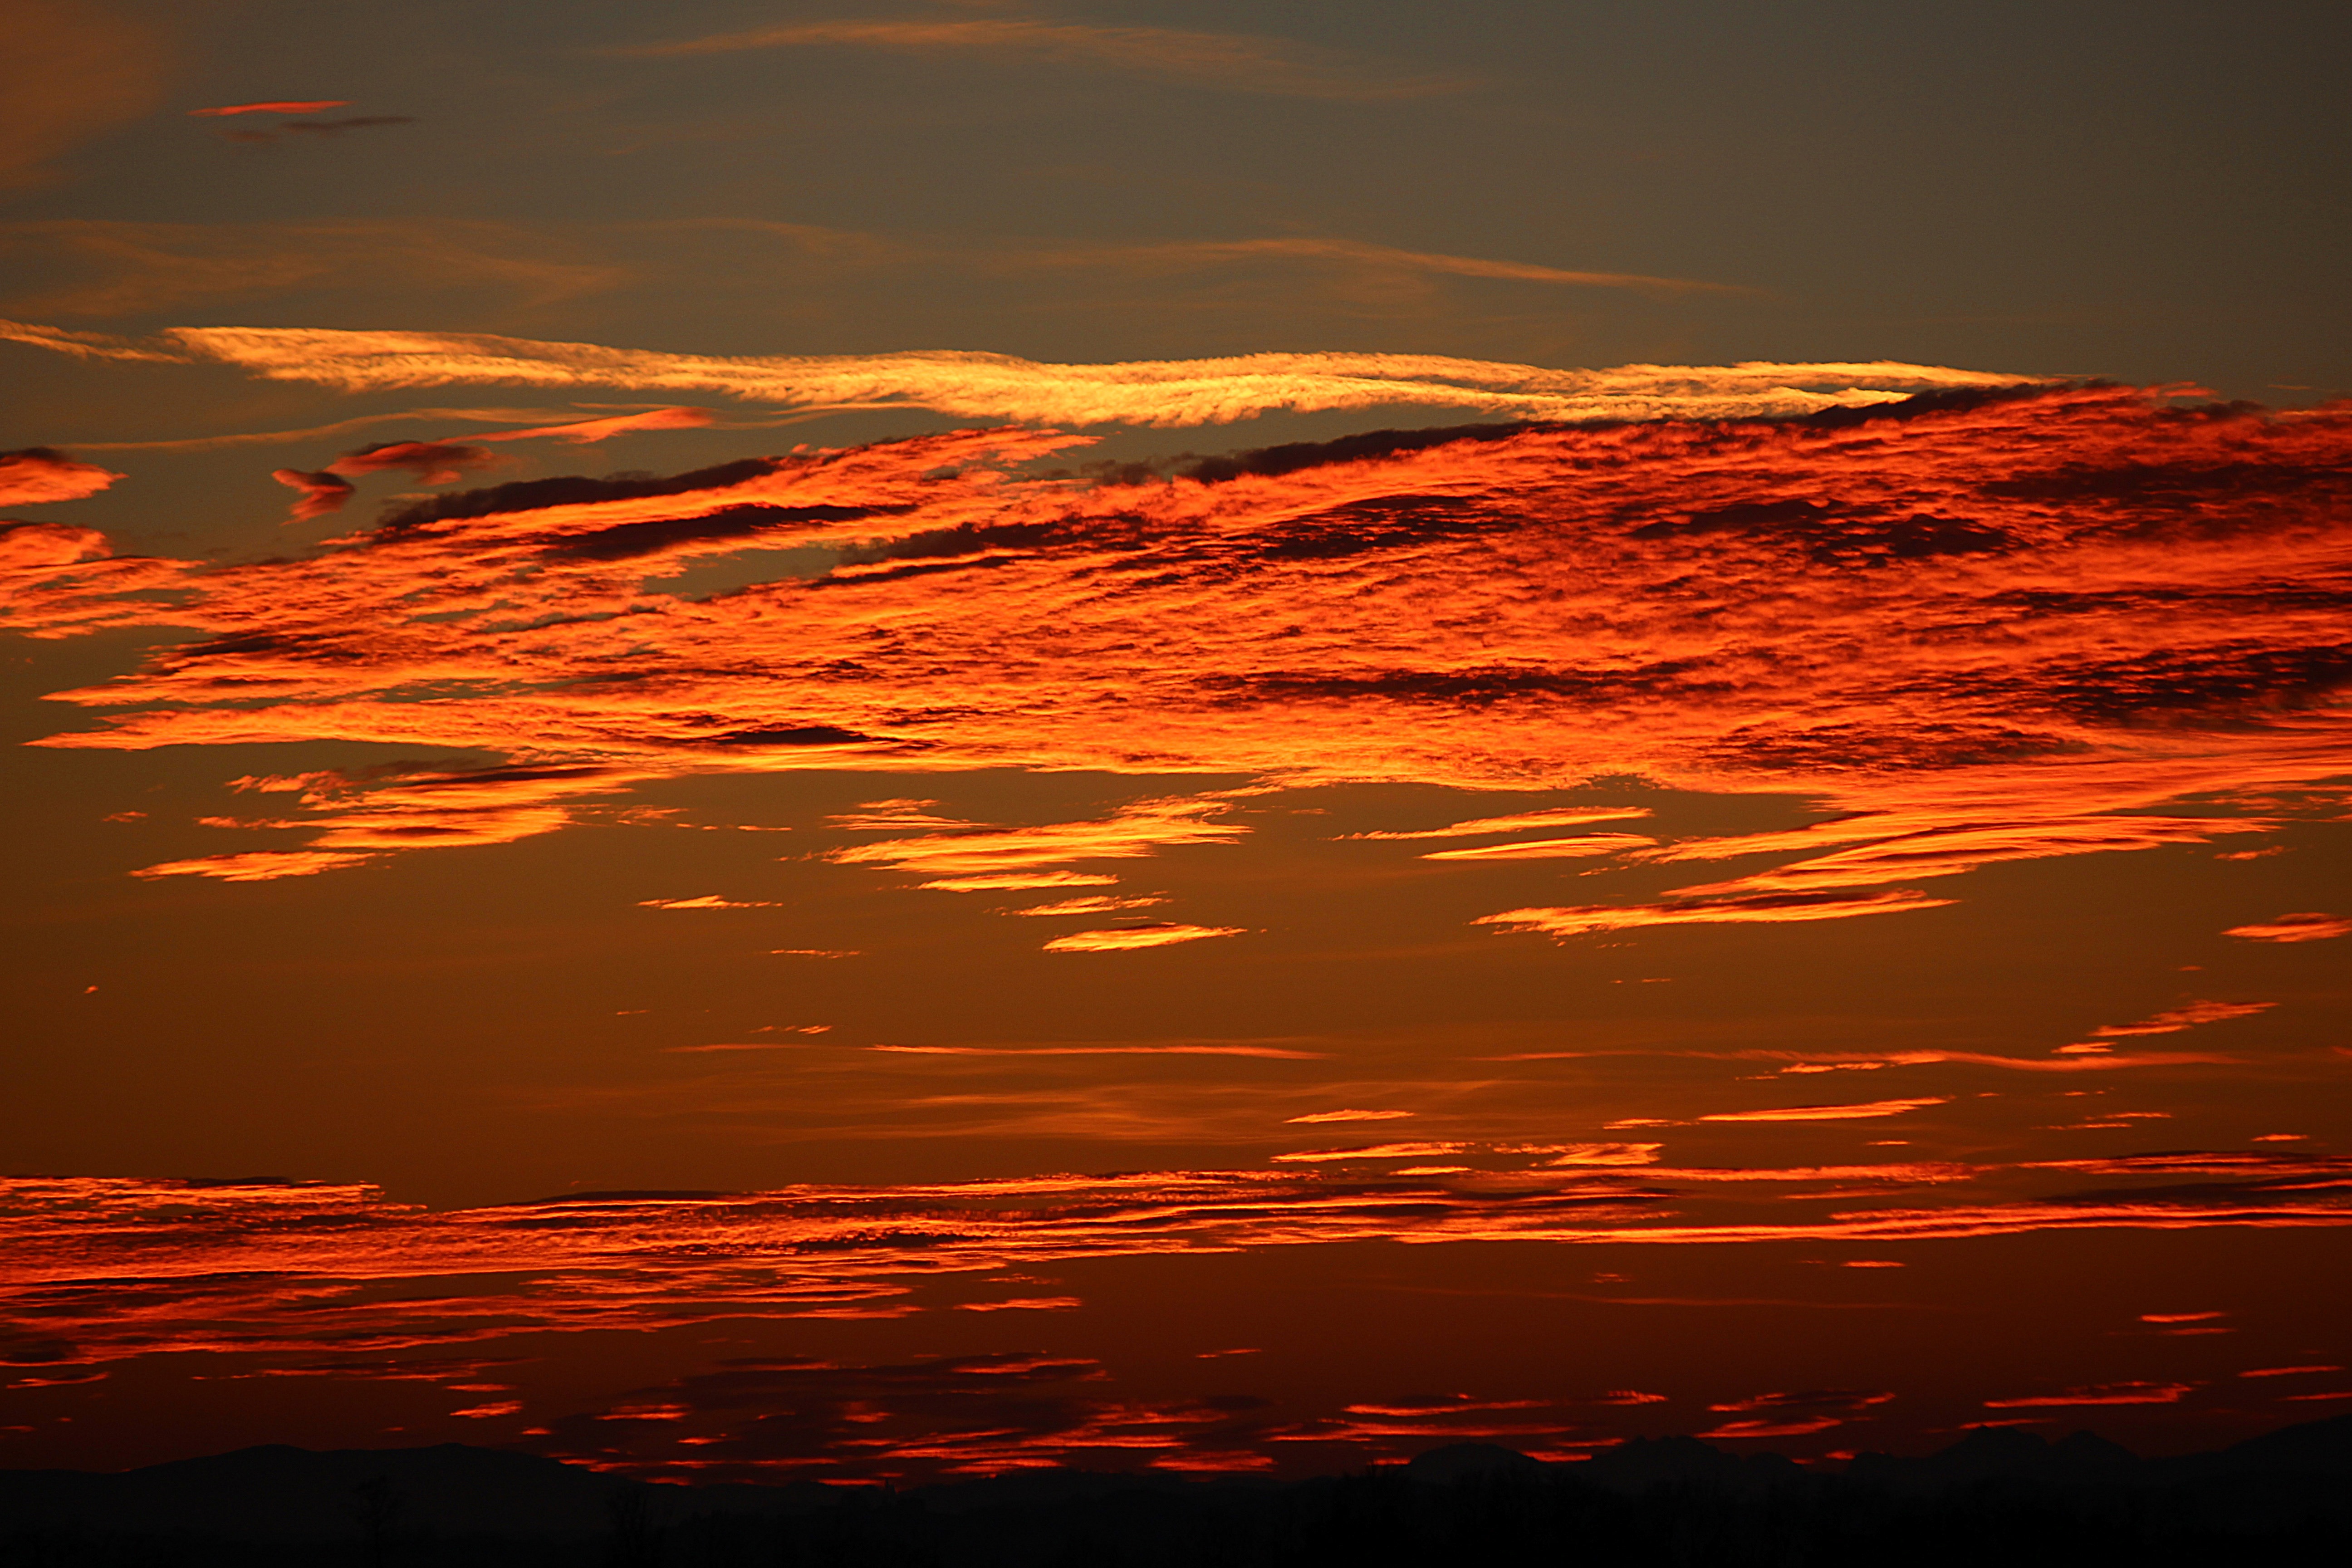
sea, horizon, cloud, sky, sunrise, sunset, dawn, atmosphere, dusk, evening, reflection, red, abendstimmung, afterglow, evening sky, red sky at morning